David Cartwright

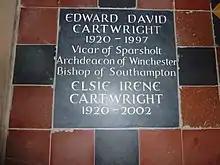
Cartwright's memorial at St Stephen's Sparsholt.

Edward David Cartwright (15 July 1920 – 24 April 1997) was the tenth Suffragan Bishop of Southampton.